Carey Price

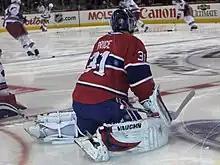
Price warming up prior to a game against the New York Rangers in March 2009

After a strong start to the 2008–09 season, in which he earned a second Molson Cup in November, Price injured his ankle in a game against the Tampa Bay Lightning on December 30, 2008. Forced out of action for nearly a month, during which he was voted in as a starting goaltender for the 2009 NHL All-Star Game in Montreal (along with teammates Alexei Kovalev, Andrei Markov and Mike Komisarek) he made his return to action on January 20, 2009, after backup Jaroslav Halák was pulled in a 4–2 loss to the Atlanta Thrashers. Going into the 2009 playoffs as the eighth and final seed in the Eastern Conference, the Canadiens played the Boston Bruins in the opening round for the second consecutive season. They were swept in four games, with the Bruins scoring at least four times in each game. In the final game at the Bell Centre in Montreal, Price surrendered four goals in two periods. After stopping a weak dump-in, the crowd cheered sarcastically and Price responded by putting his arms up in the air, similar to Patrick Roy's infamous gesture on December 2, 1995, in a game after which Roy requested a trade from the Canadiens.